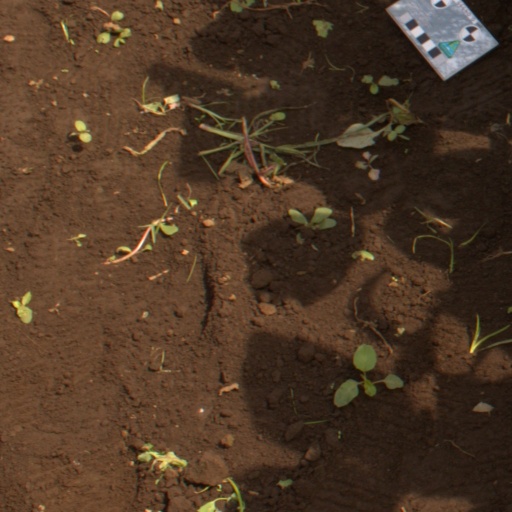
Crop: soybean